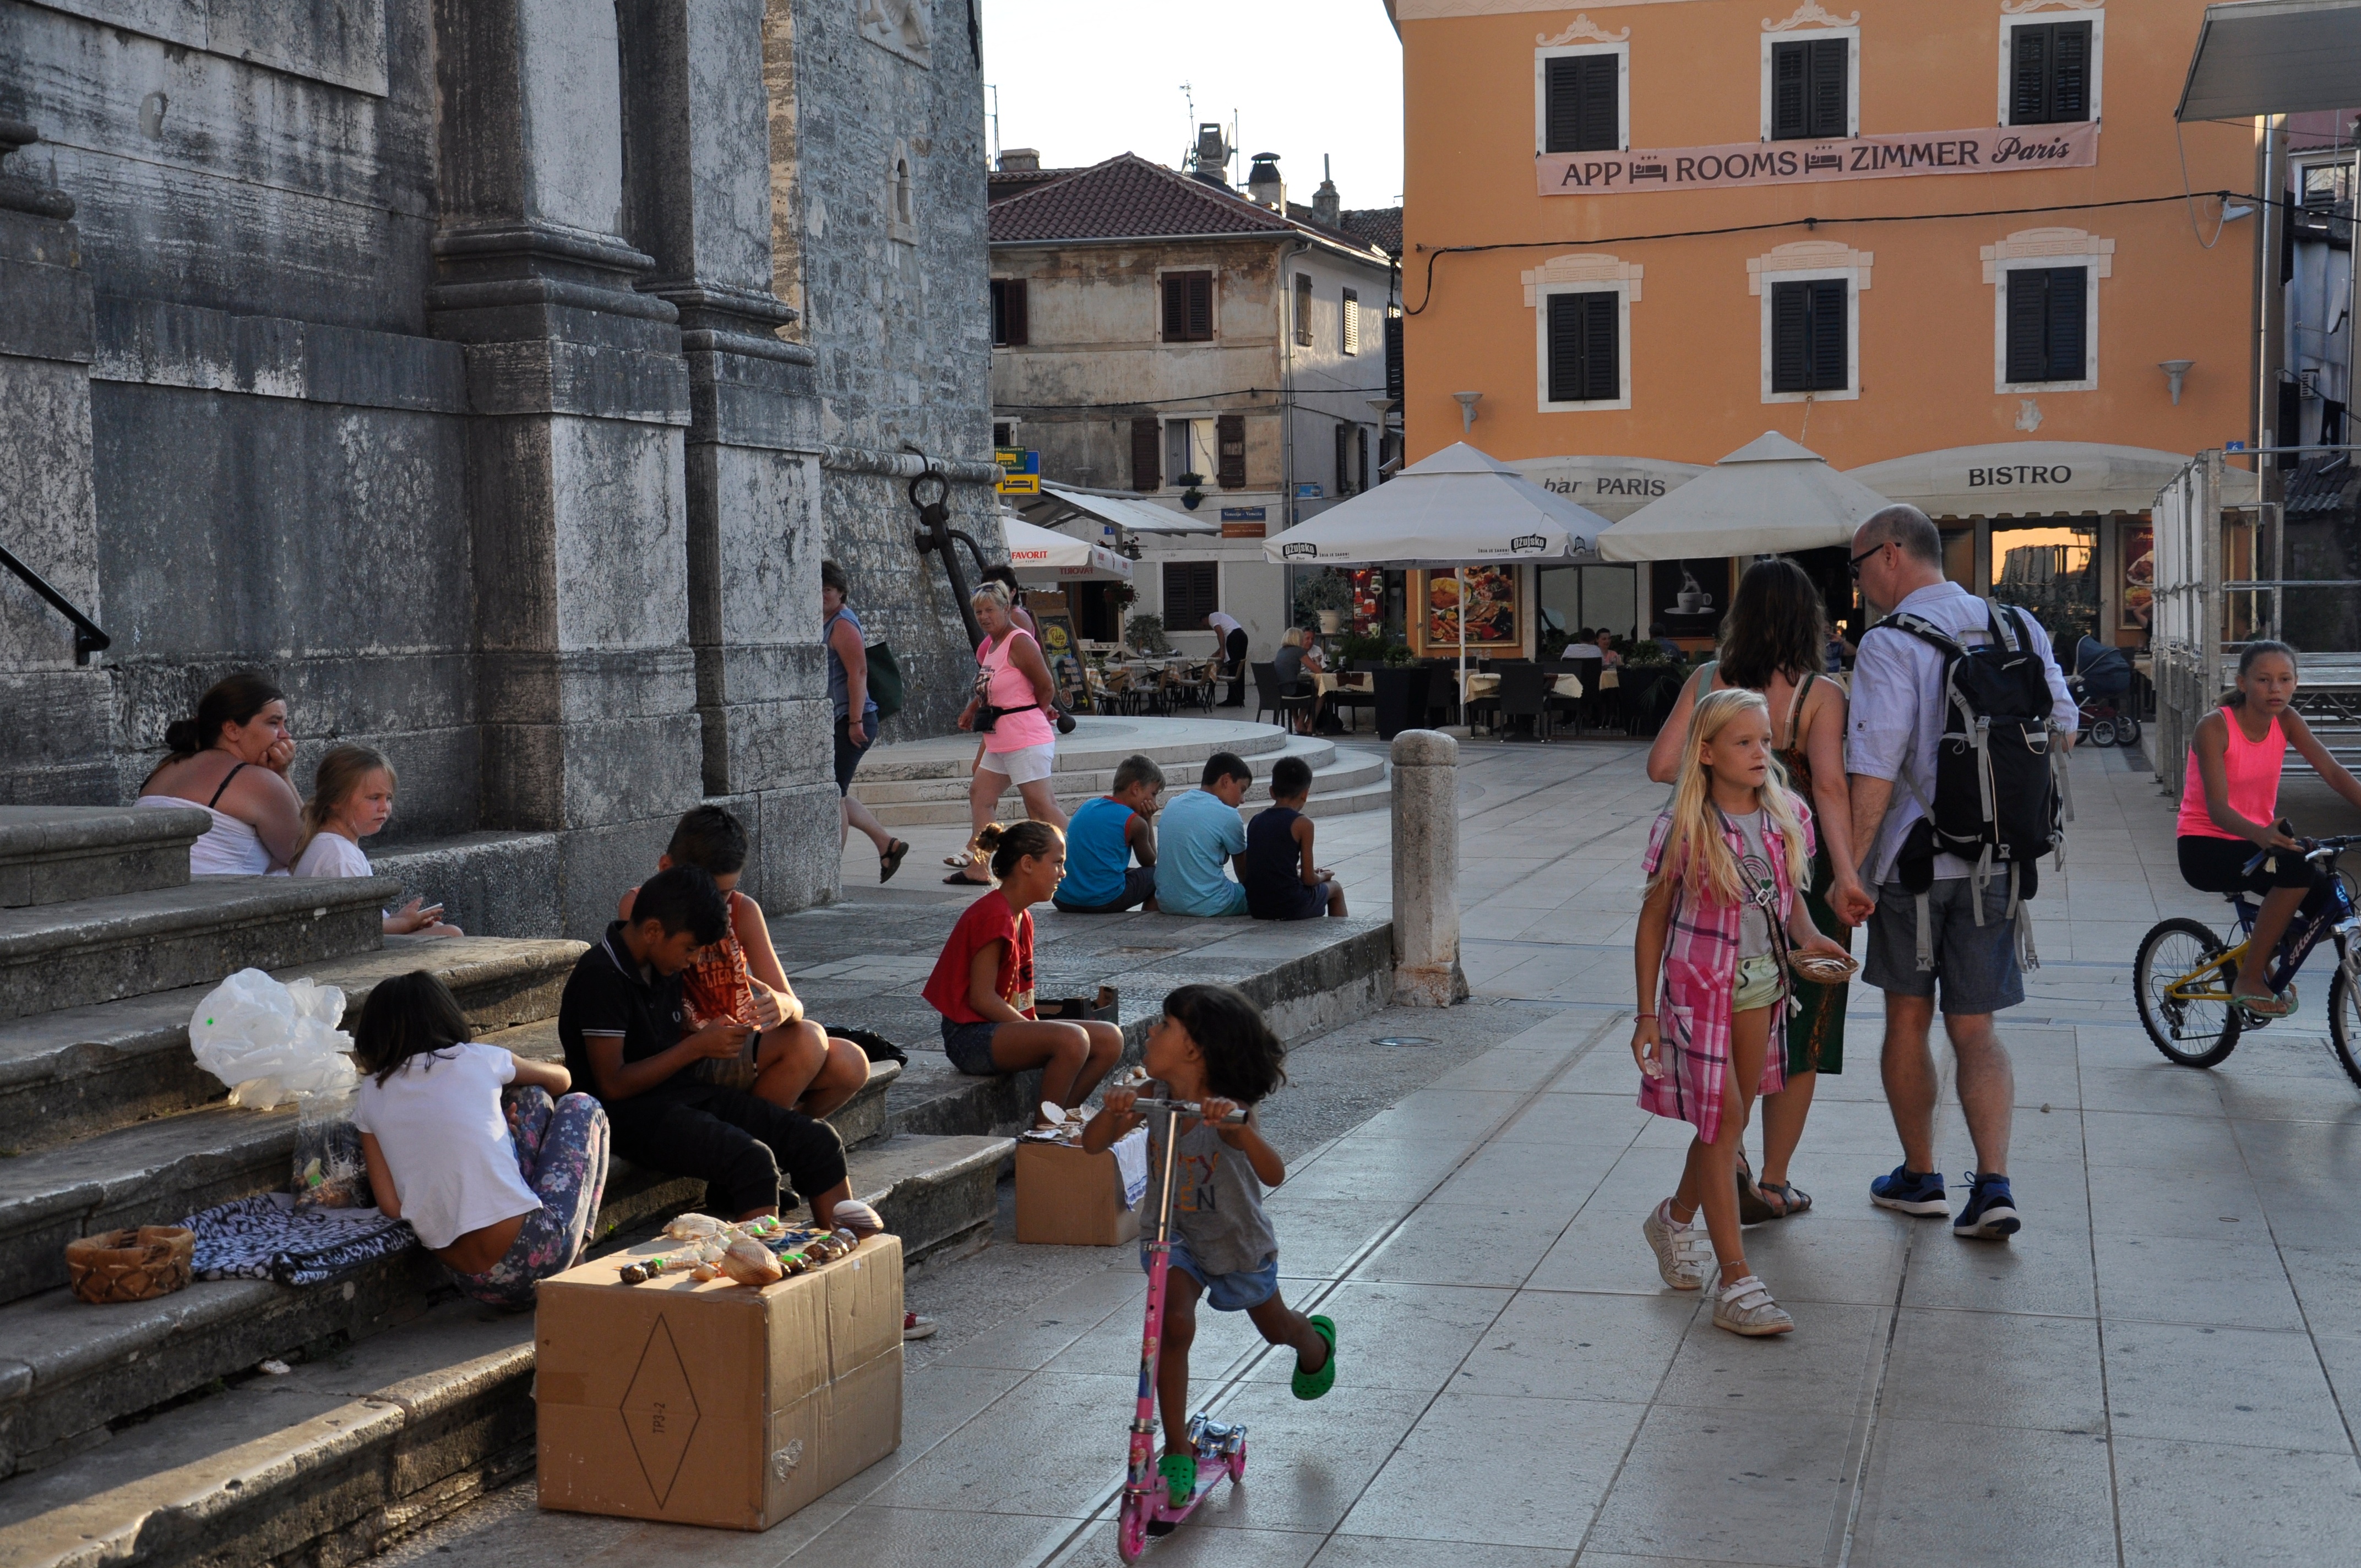
pedestrian, road, street, city, tourism, infrastructure, human settlement